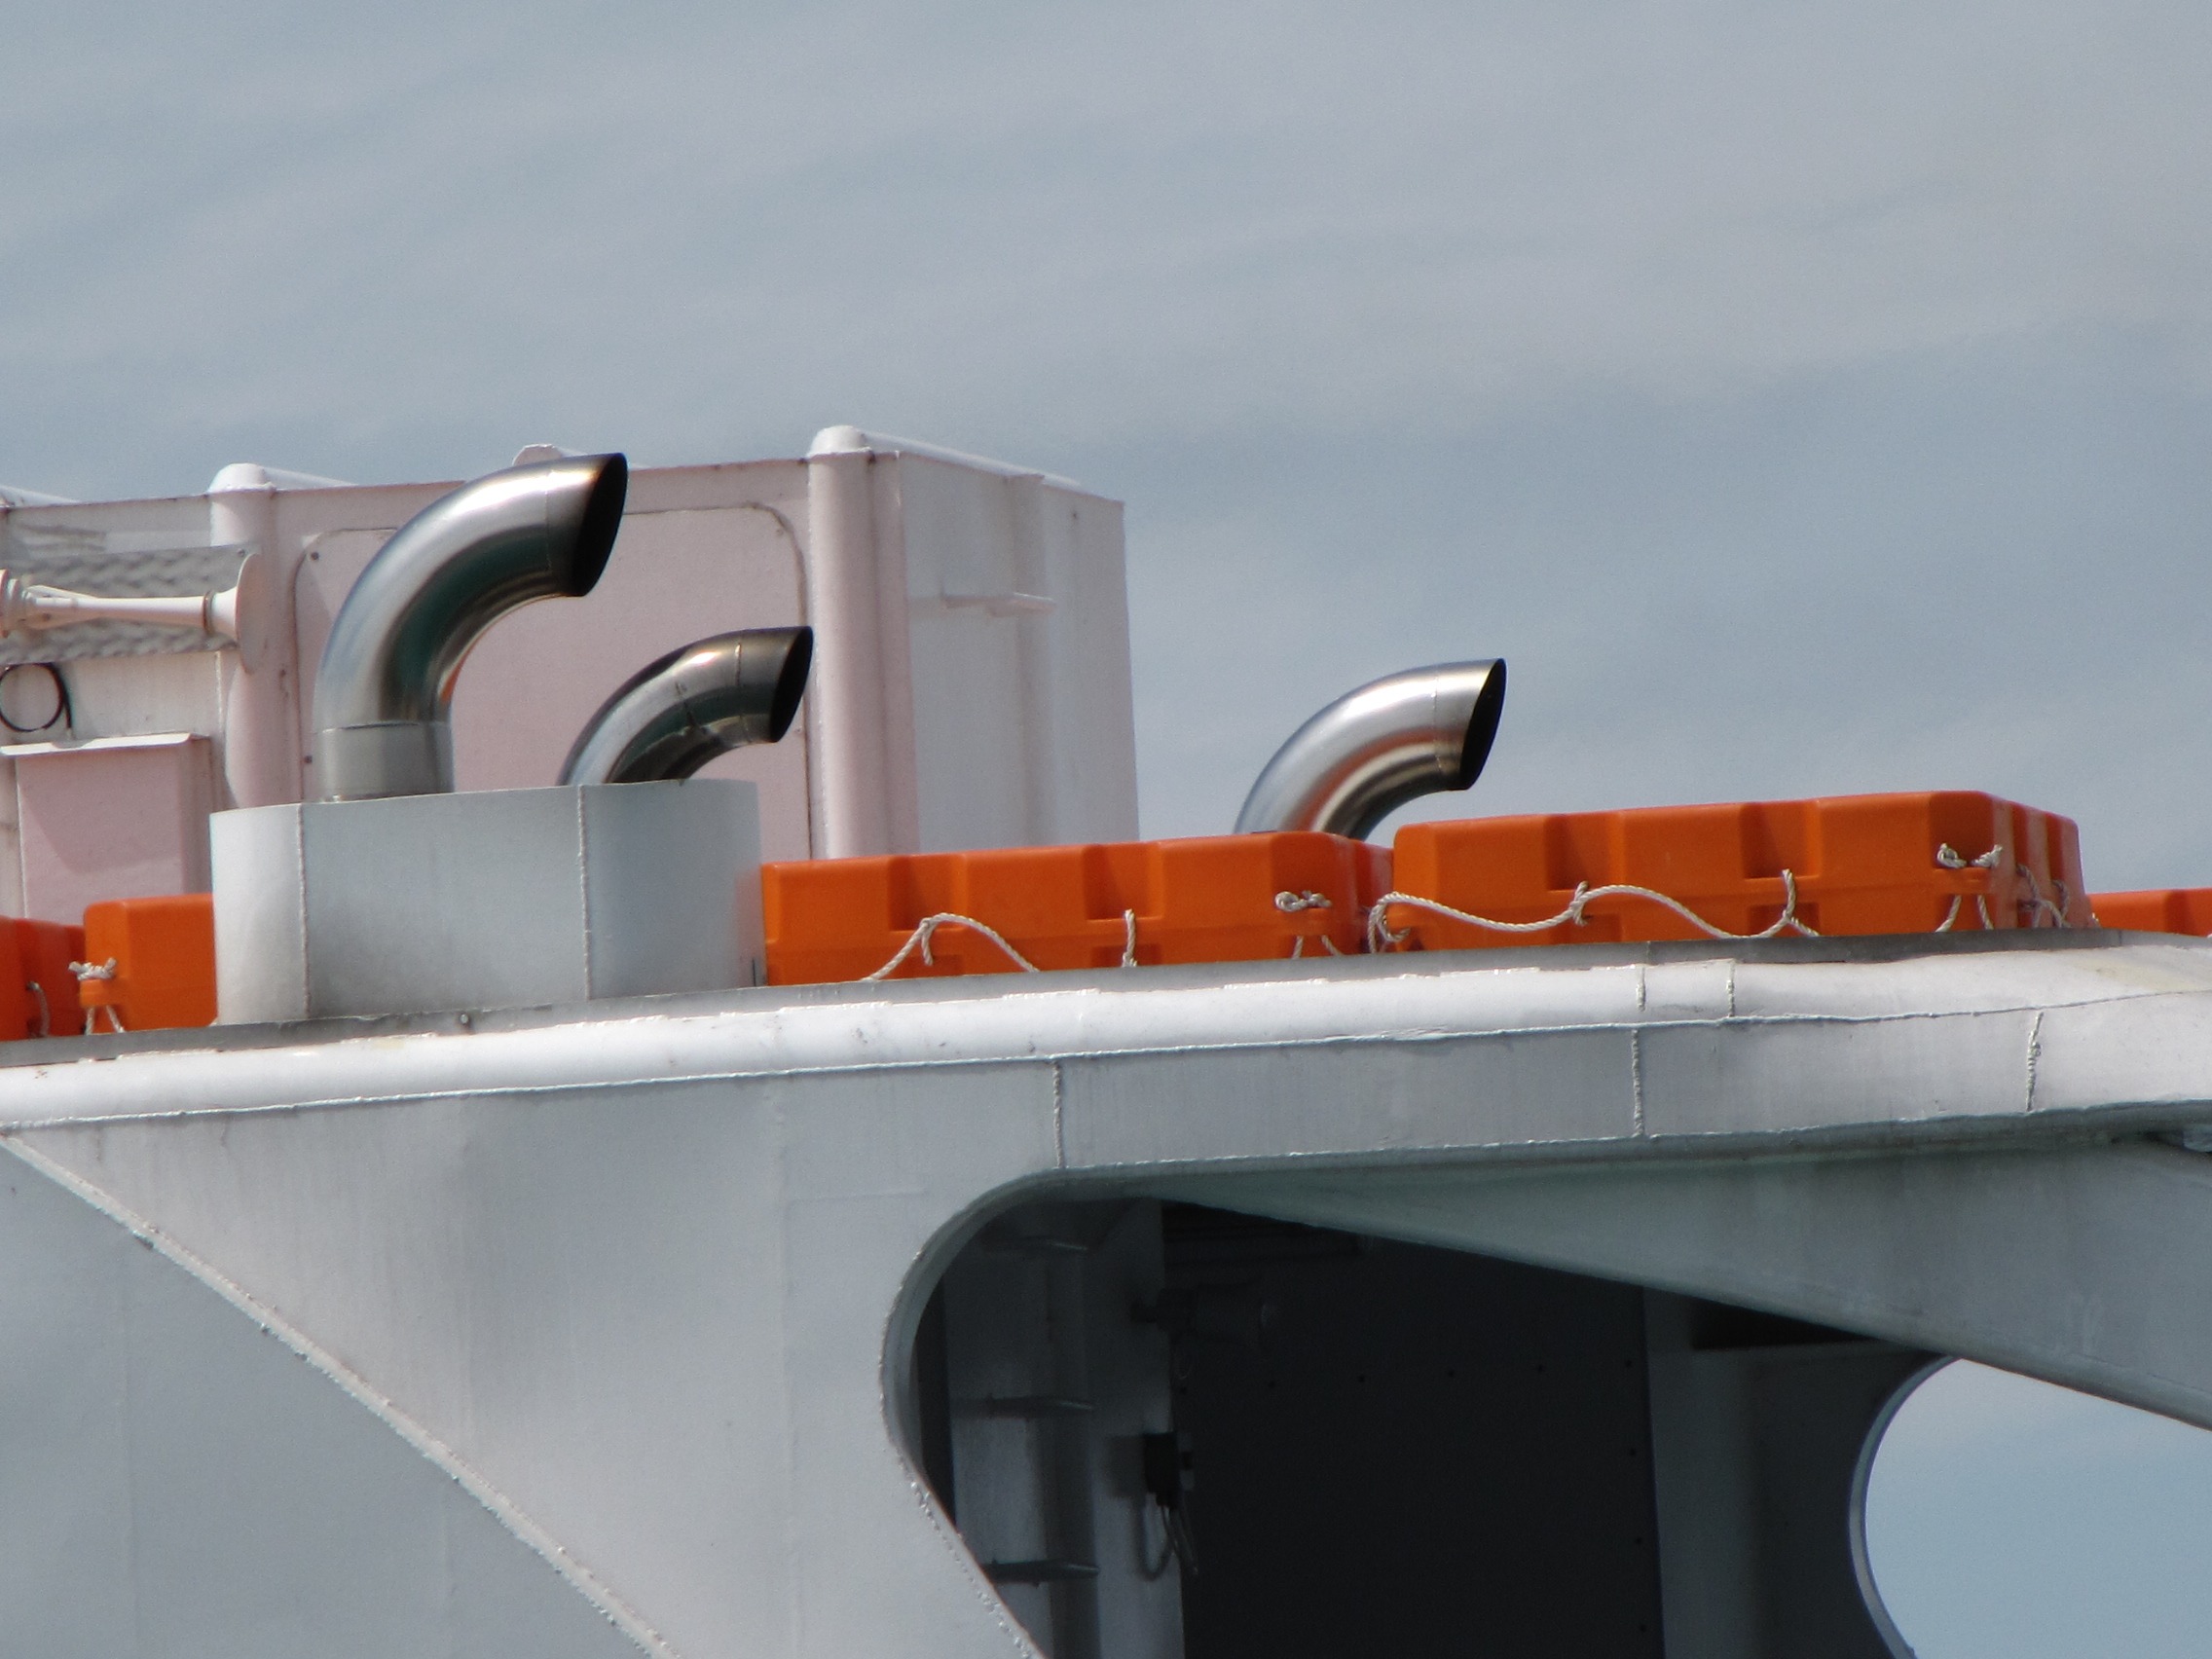
sea, boat, lake, ship, smoke, transport, vehicle, aviation, mast, yacht, motor, watercraft, passenger ship, fireplaces, luxury yacht, skiff